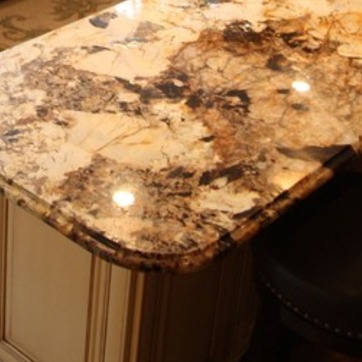
Material: polishedstone